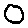
Label: 0